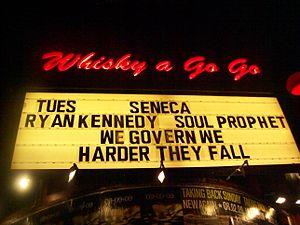
Le Whisky a Go Go est une boîte de nuit située à West Hollywood, Californie, sur le Sunset Strip, au 8901 W Sunset Boulevard.